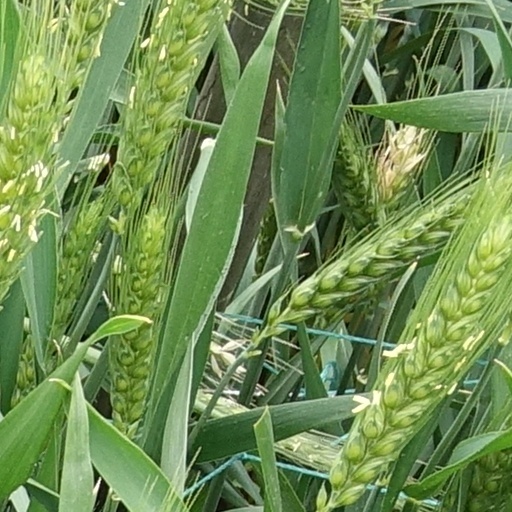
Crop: wheat